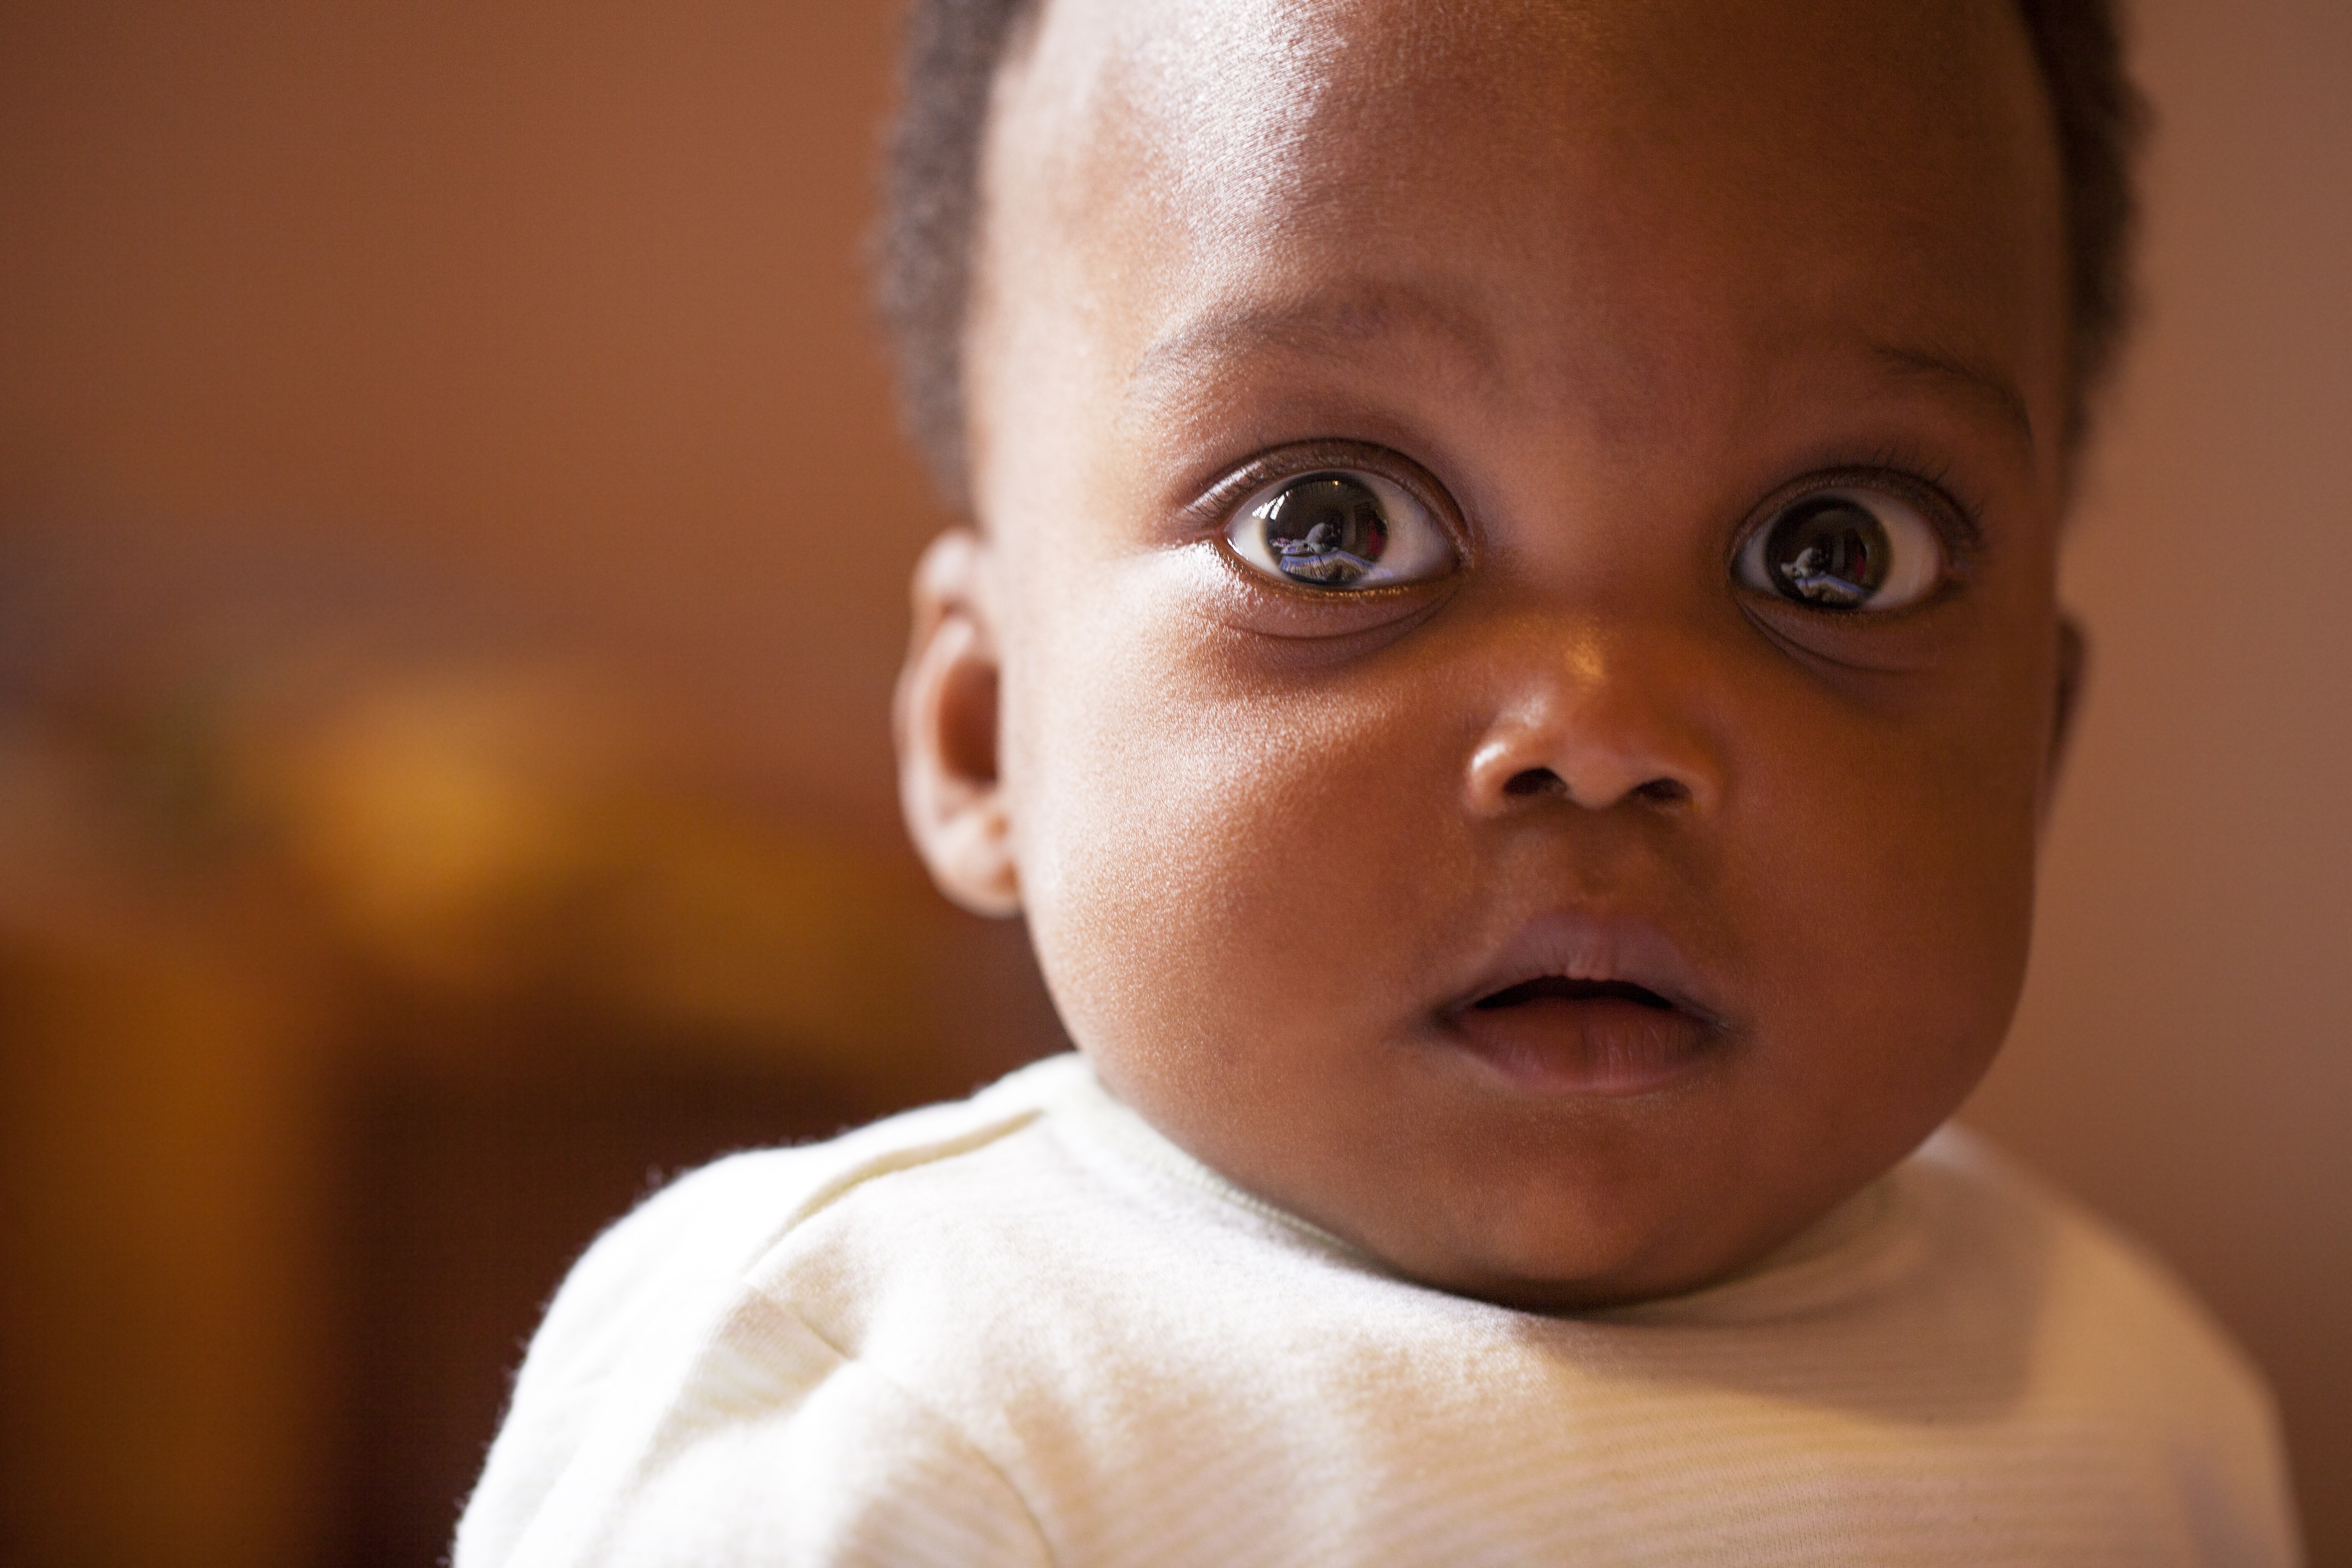
person, boy, kid, cute, male, portrait, child, care, baby, facial expression, smile, close up, face, nose, infant, toddler, eye, head, skin, organ, laughter, emotion, portrait photography